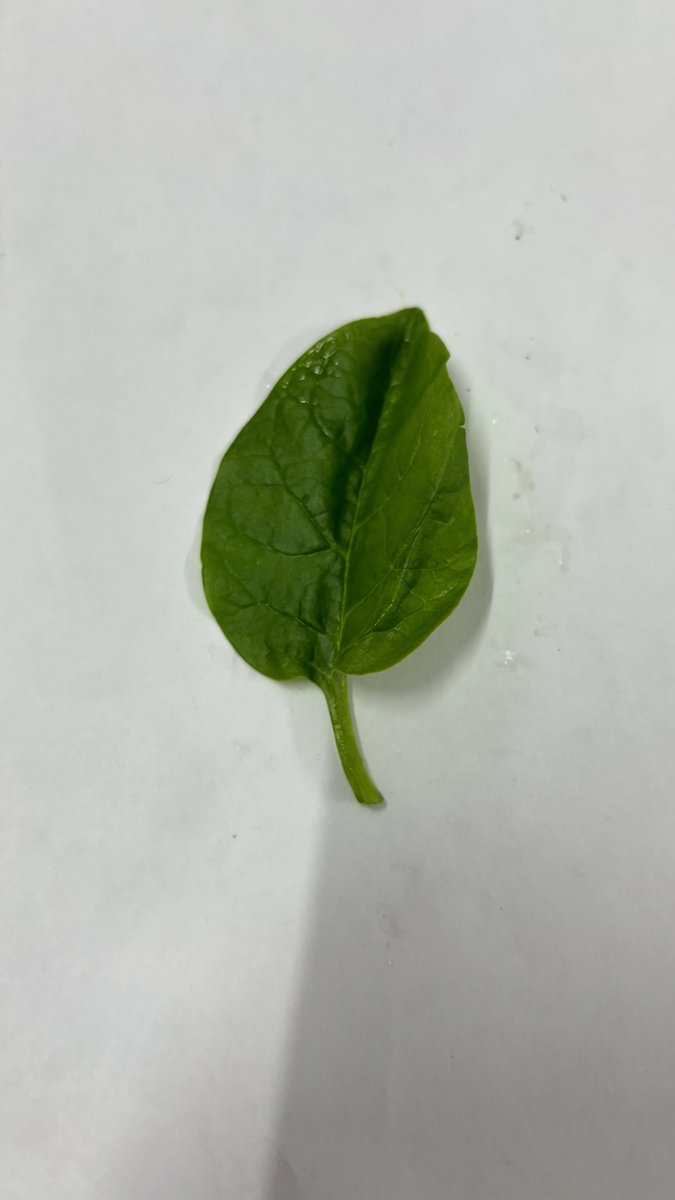
Label: Healthy-Leaf